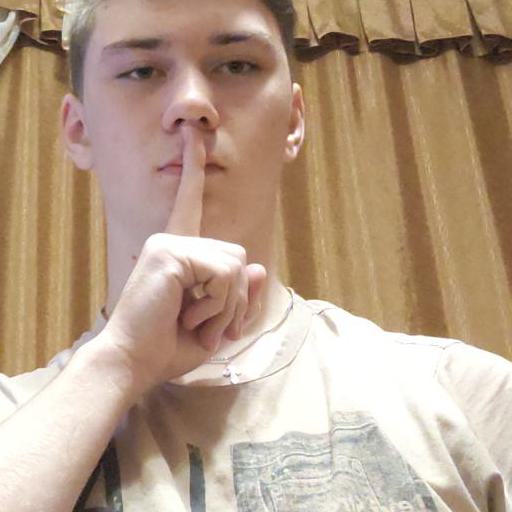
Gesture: mute